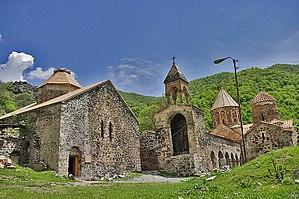
L'architecture en Azerbaïdjan est essentiellement azérie.